Camera

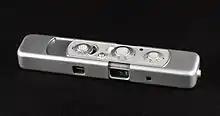
Subminiature spy camera

Medium-format cameras have a film size between the large-format cameras and smaller 35 mm cameras. Typically these systems use 120 or 220 roll film. The most common image sizes are 6×4.5 cm, 6×6 cm and 6×7 cm; the older 6×9 cm is rarely used. The designs of this kind of camera show greater variation than their larger brethren, ranging from monorail systems through the classic Hasselblad model with separate backs, to smaller rangefinder cameras. There are even compact amateur cameras available in this format.